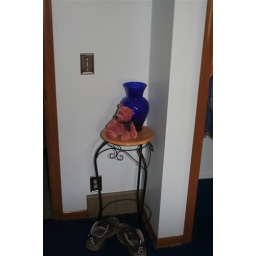
A plant stand now in the bedroom